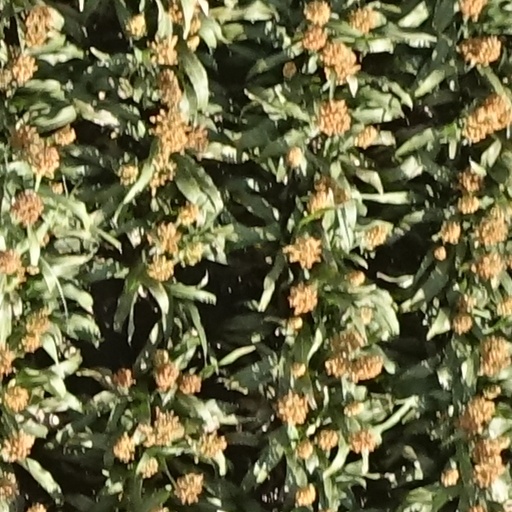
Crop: sorghum